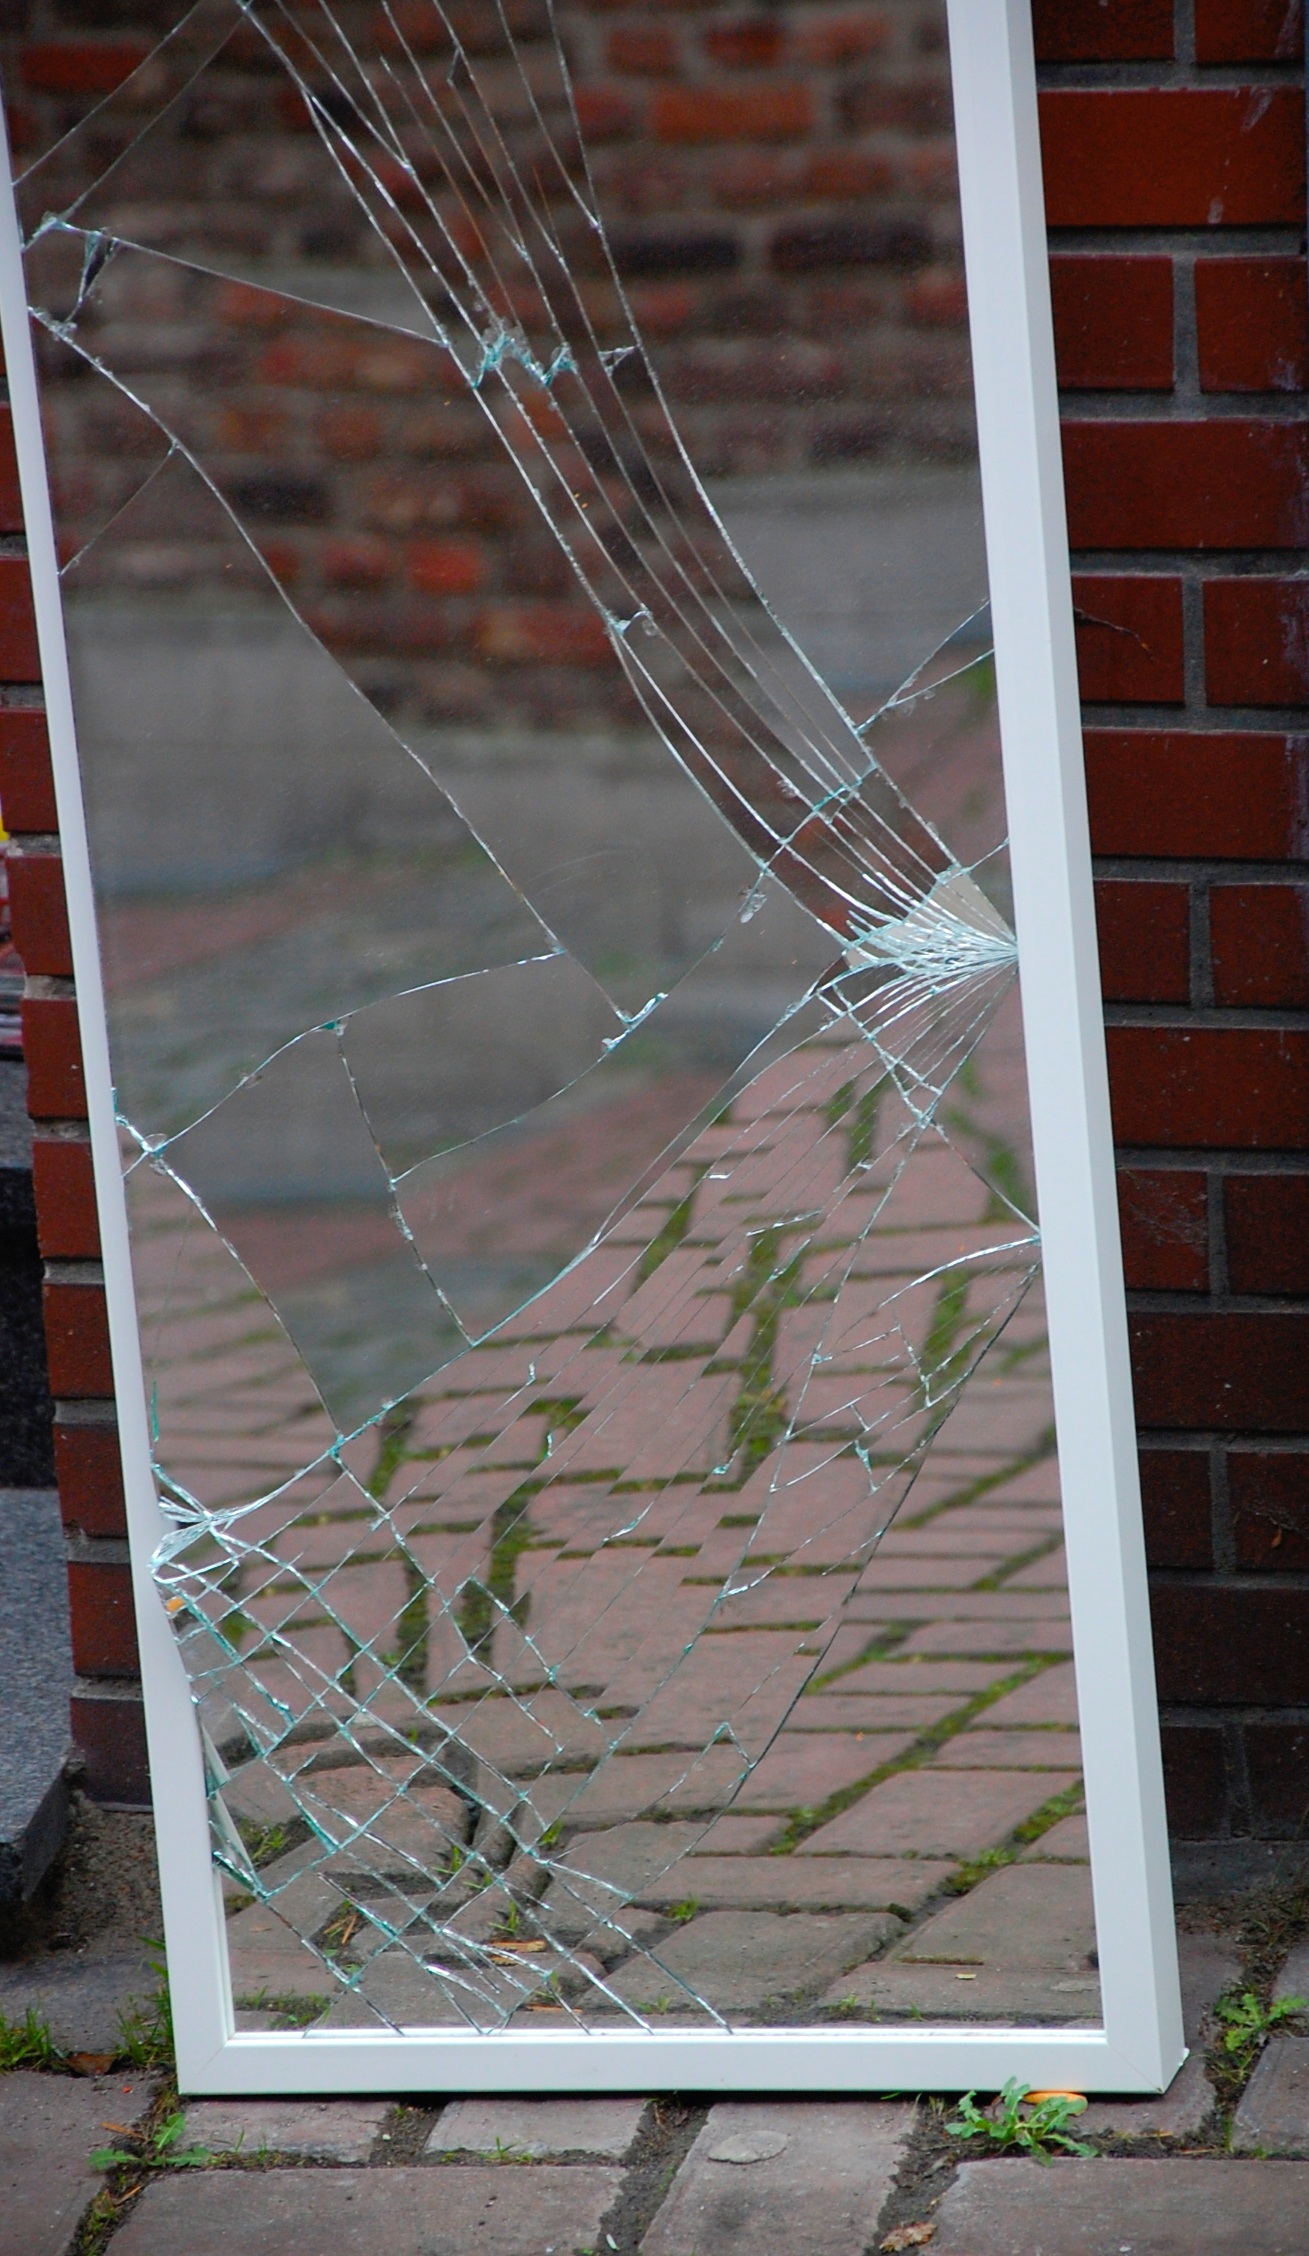
wing, window, glass, broken, material, interior design, art, mirror, luck, mirroring, shard, outdoor structure